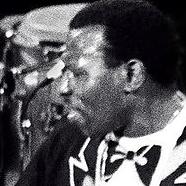
Age: 48